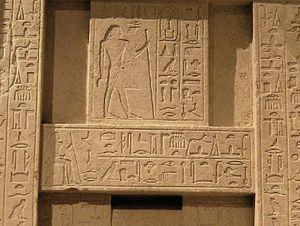
Scène principale de la stèle fausse porte de Manéfer, représentant le défunt avec devant lui son nom et ses titres. Règne de Djedkarê Isési - 5e dynastie égyptienne - Musée égyptien de Berlin
Anubis est un dieu funéraire de l'Égypte antique, maître des nécropoles et protecteur des embaumeurs, représenté comme un grand canidé noir couché sur le ventre, sans doute un chacal ou un chien sauvage, ou comme un homme à tête de canidé. La signification du mot Anubis, inpou en égyptien ancien, Anoub en copte, Ἄνουβις / Anoubis en grec ancien, demeure obscure : de nombreuses explications ont été avancées, mais il peut s'agir simplement d'une onomatopée traduisant le hurlement du chacal. La forme canine du dieu a peut-être été inspirée aux Anciens Égyptiens par le comportement des canidés, souvent charognards opportunistes errant la nuit dans les nécropoles à la recherche de cadavres.